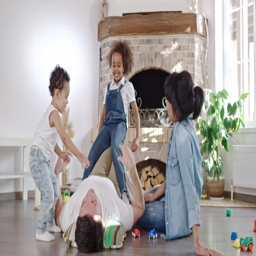
slow motion of happy family gathered in the living room , cute little children playing with their father lying on the floor , baby son jumping on him joyfully , daughter rolling down from his laps